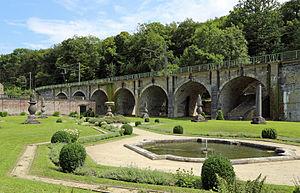
Villers-la-Ville (Belgique)
Un viaduc est un ouvrage d'art, routier ou ferroviaire, passant au-dessus d'une rivière, un bras de mer ou tout autre obstacle et qui présente une hauteur ou une longueur, parfois les deux, plus grande que celle qu'exigerait la seule traversée de la rivière ou de la voie à franchir. Il est couramment utilisé en Chine pour des voies surélevées à un ou plusieurs niveaux dans les villes, permettant de désengorger le trafic, ou dans les campagnes, permettant de préserver forêts ou champs et vallées.